Jørlunde Church

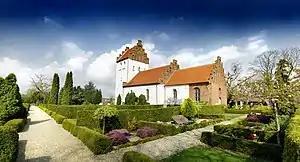
Jørlunde Church

Jørlunde Church is a late Viking age/early medieval church situated in Jørlunde, Denmark. The church was built by Skjalm Hvide around the year 1085.